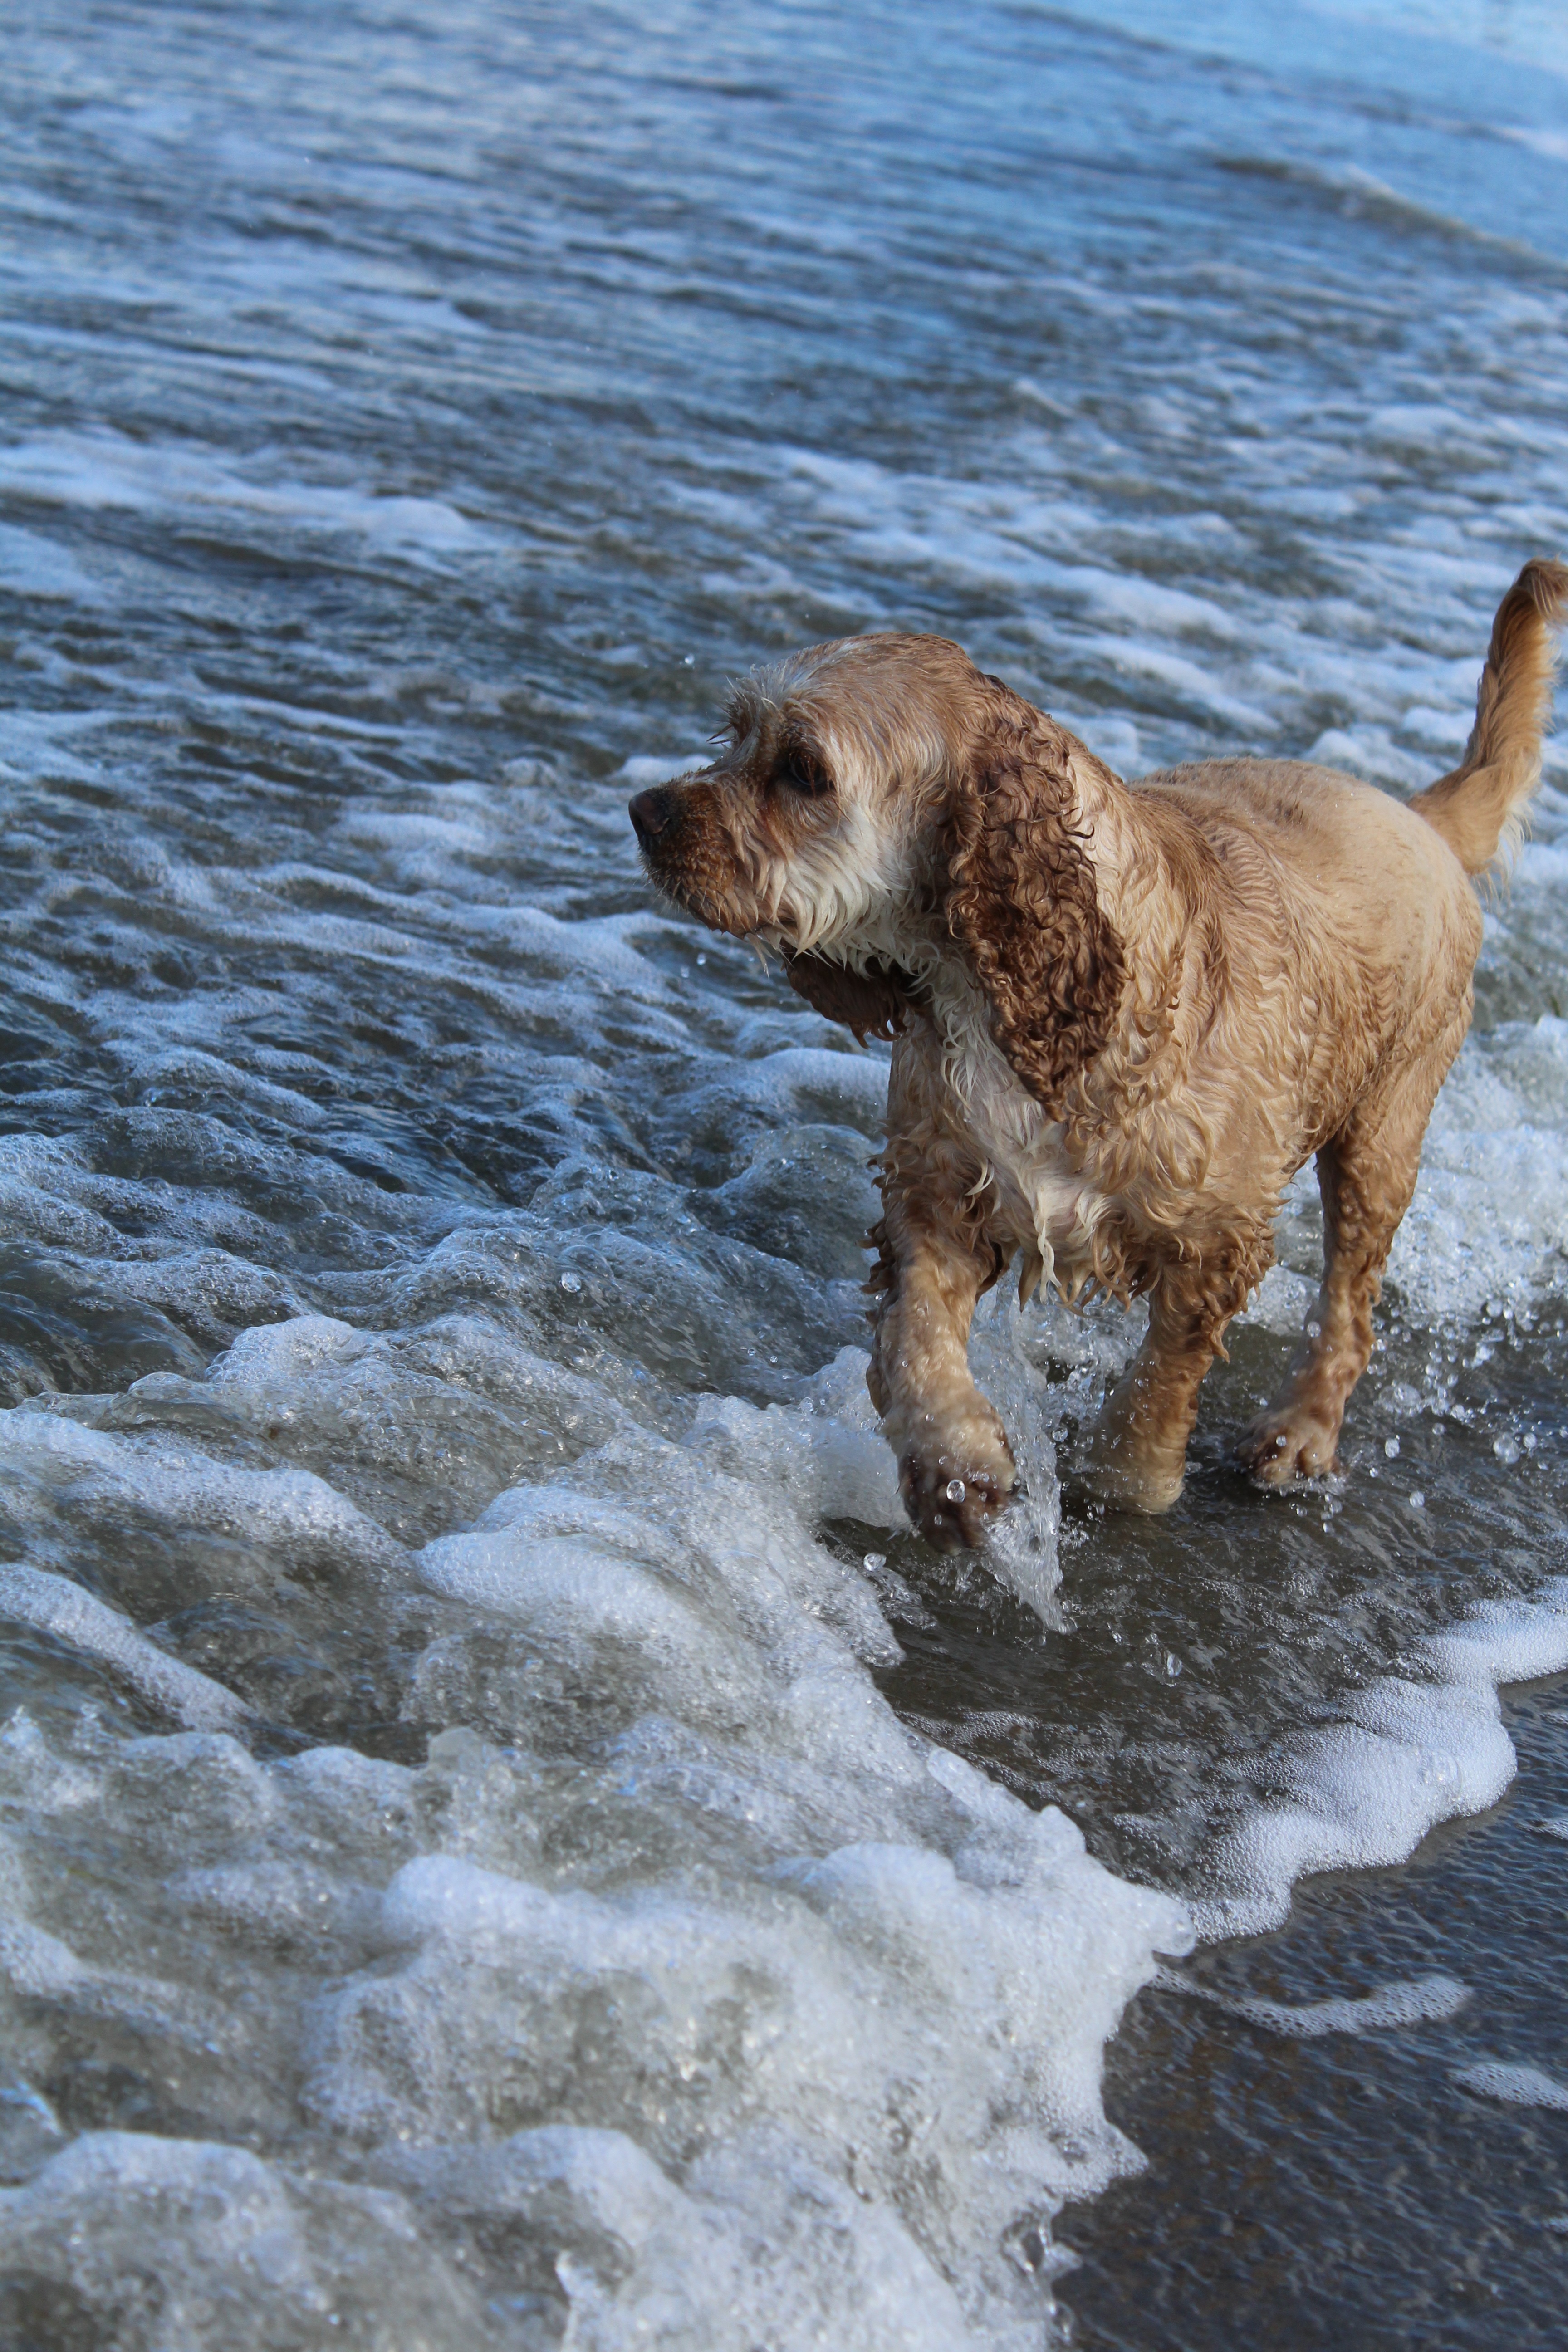
sea, coast, nature, play, wave, wet, dog, summer, surf, spray, holiday, mammal, movement, cocker spaniel, dunes, fun, vertebrate, joy, romp, water splashes, dog on beach, american cocker, dog with toys, dog like mammal, dog crossbreeds